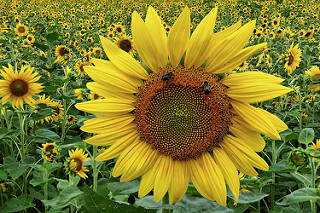
Flower: sunflower